Bomera and Tarana

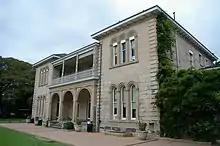
Fiona at Edgecliff has an identical front elevation to Bomera in Potts Point.

McQuade occupied and cleared the land [on which Bomera and the stables stand] in 1856 and commenced construction of Bomera the same year. The complex consisted of a two-storey building designed as a house by architect John Frederick Hilly (who lived up hill at "Campbell Lodge" and designed Carrara (now Strickland House) in that same year, Fiona (now Ascham School, Edgecliff) seven years later). Fiona and Bomera have identical front elevations and constructed in sandstone in the early Italianate style, as well as a two-storey building originally serving as a stables and a coach house, also in sandstone.